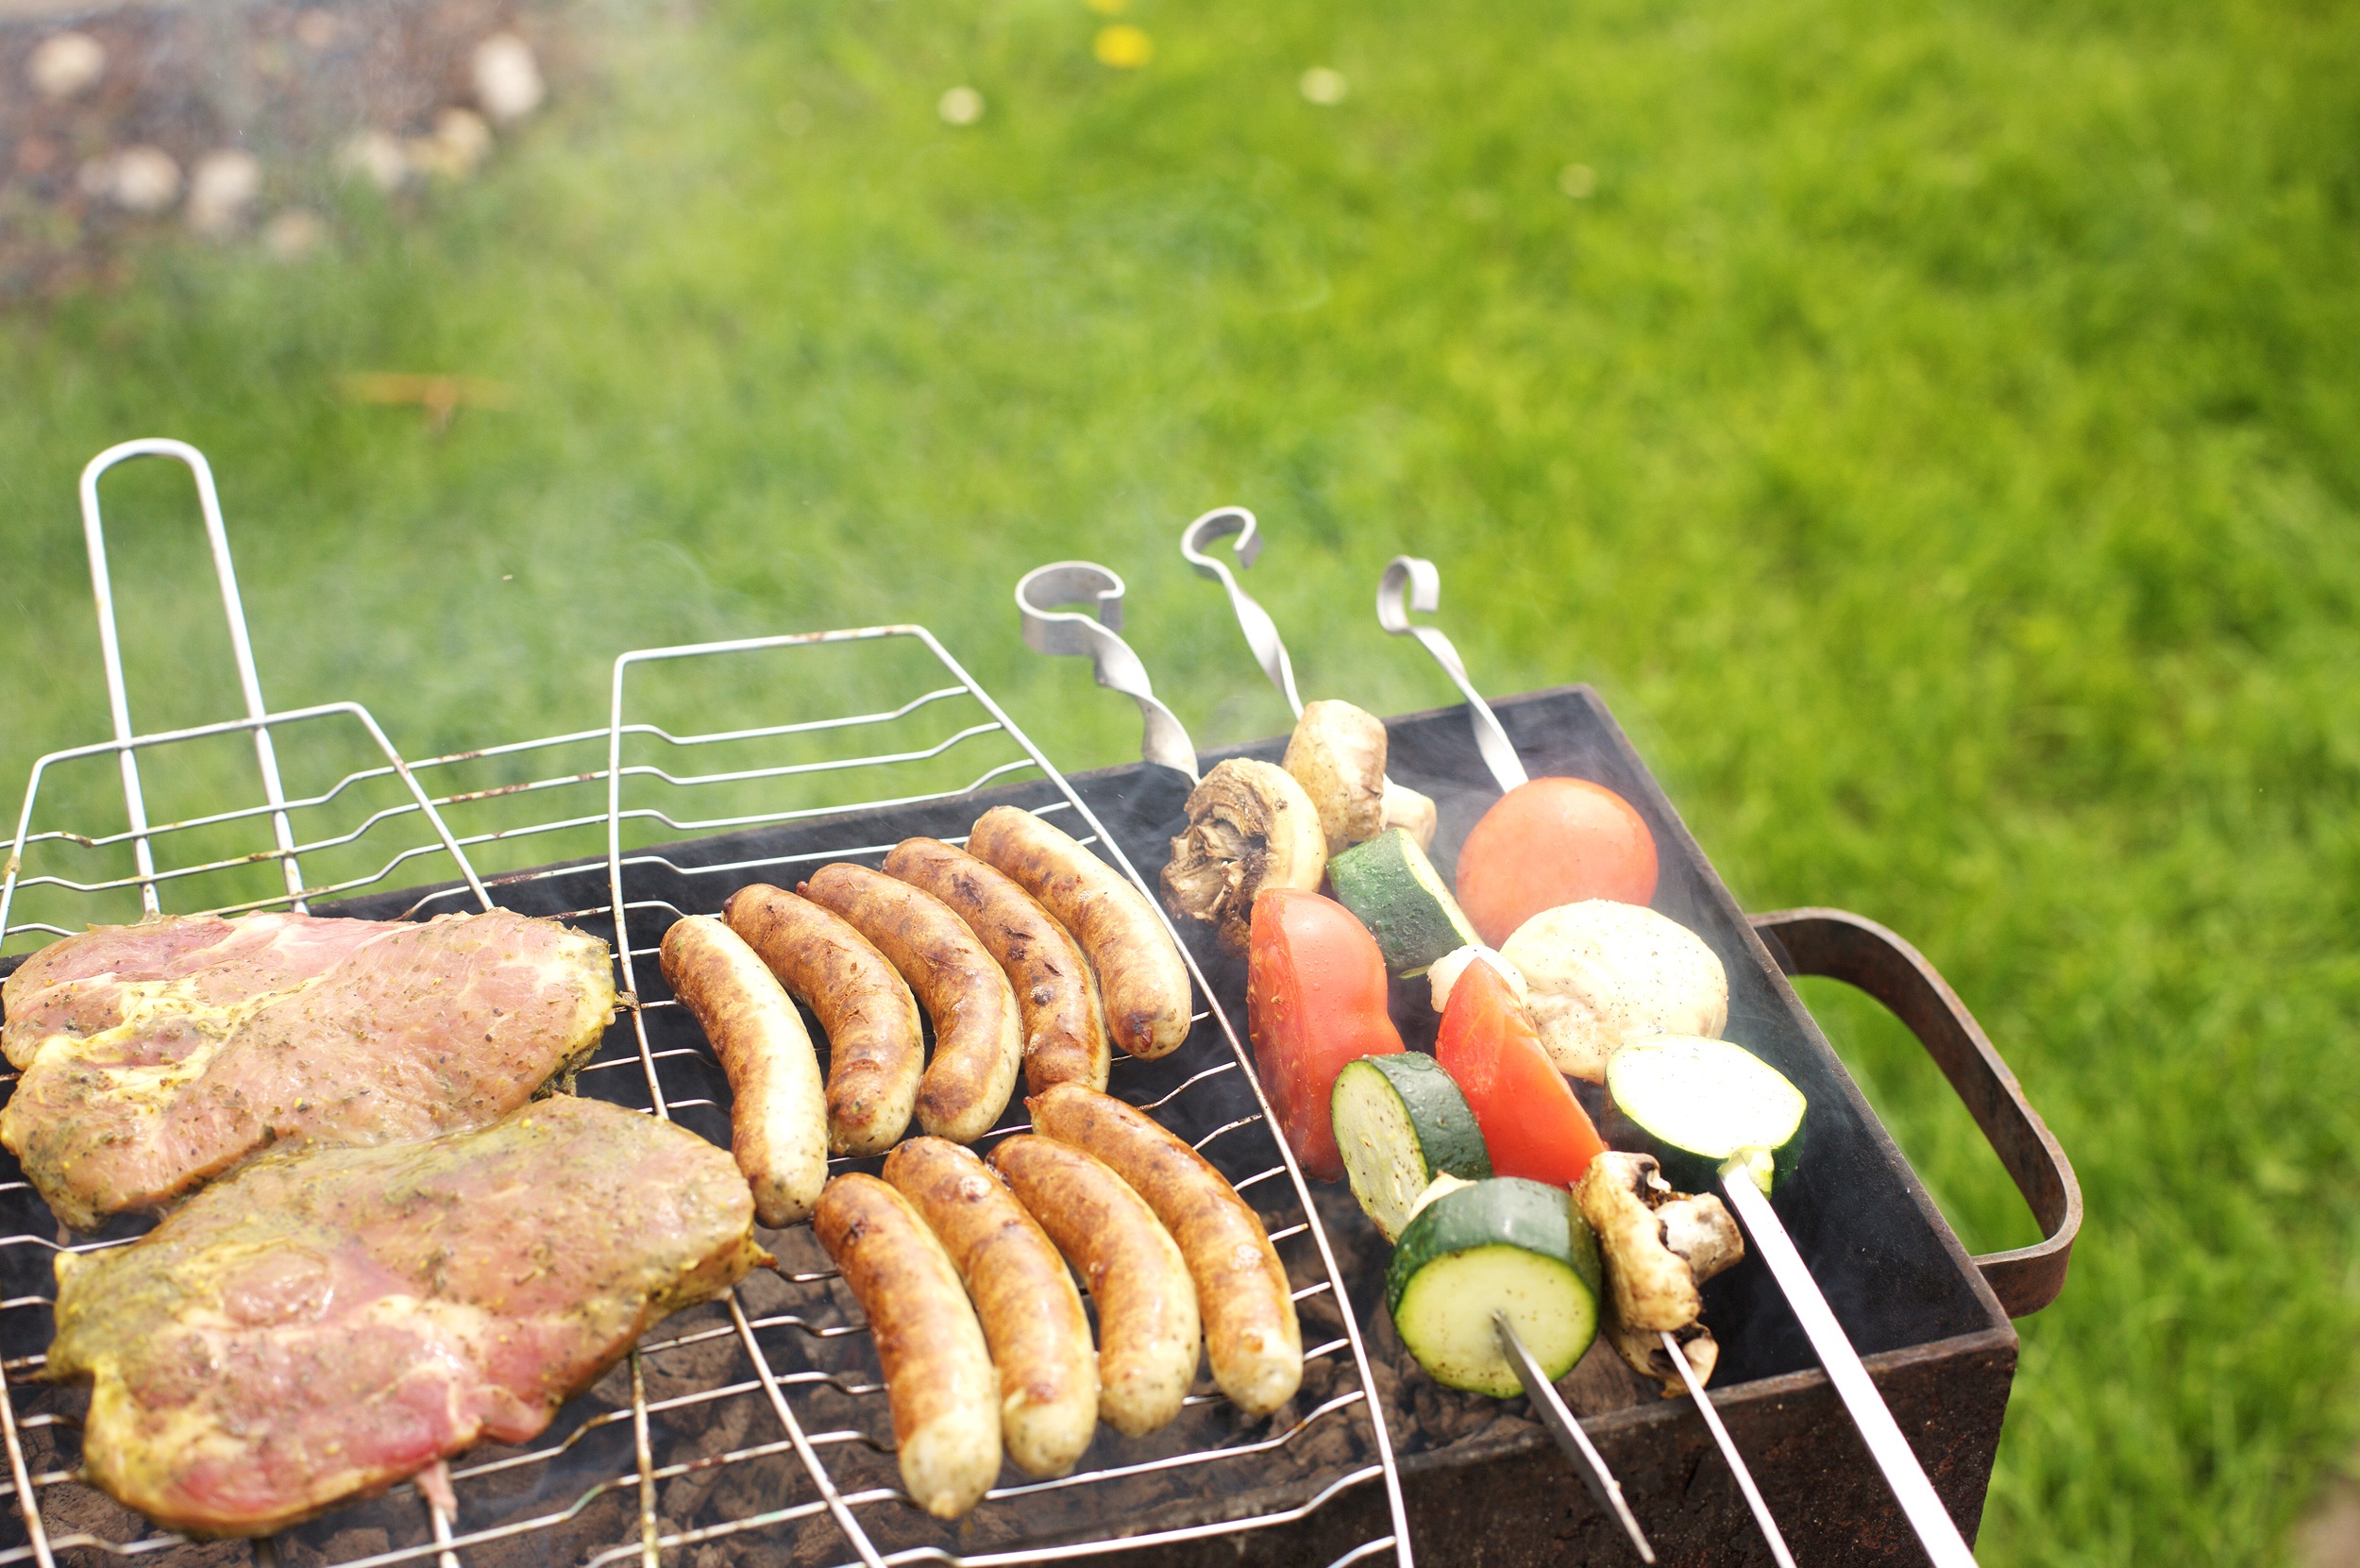
summer, dish, meal, food, garden, meat, lunch, barbecue, cuisine, delicious, preparation, tomato, grill, sausage, charcoal, mushrooms, hot, zucchini, bratwurst, nuremberg, grilled, spies, sausages, grilling, grilled meats, garden party, grill sausage, on grilling, stood grill, grill season